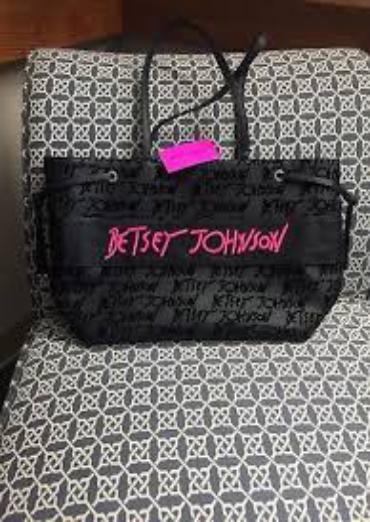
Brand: Betsey Johnson
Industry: Clothes